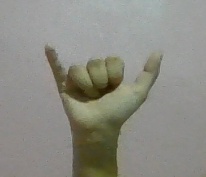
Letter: ya